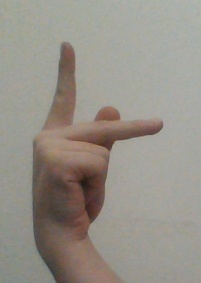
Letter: dha